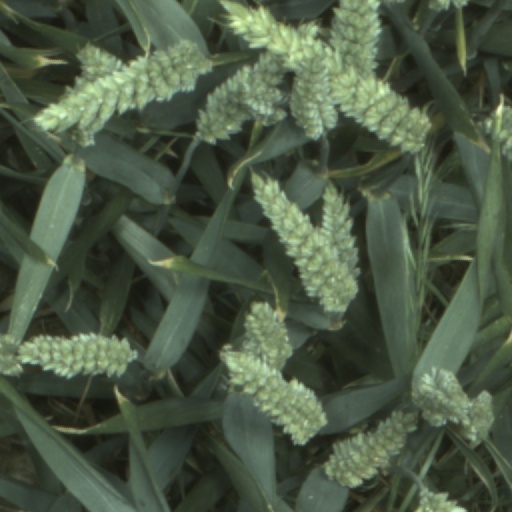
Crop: wheat